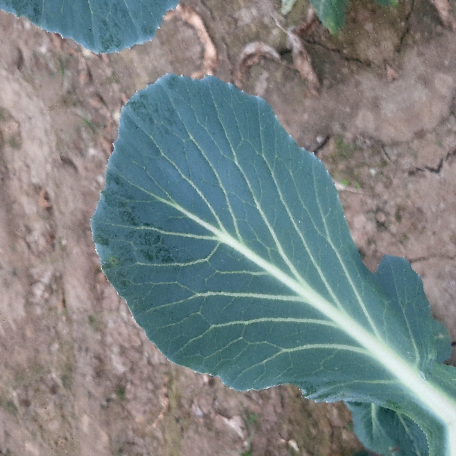
Label: Disease Free